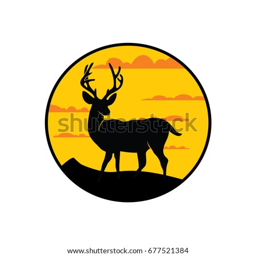
wild deer at the top mountain .